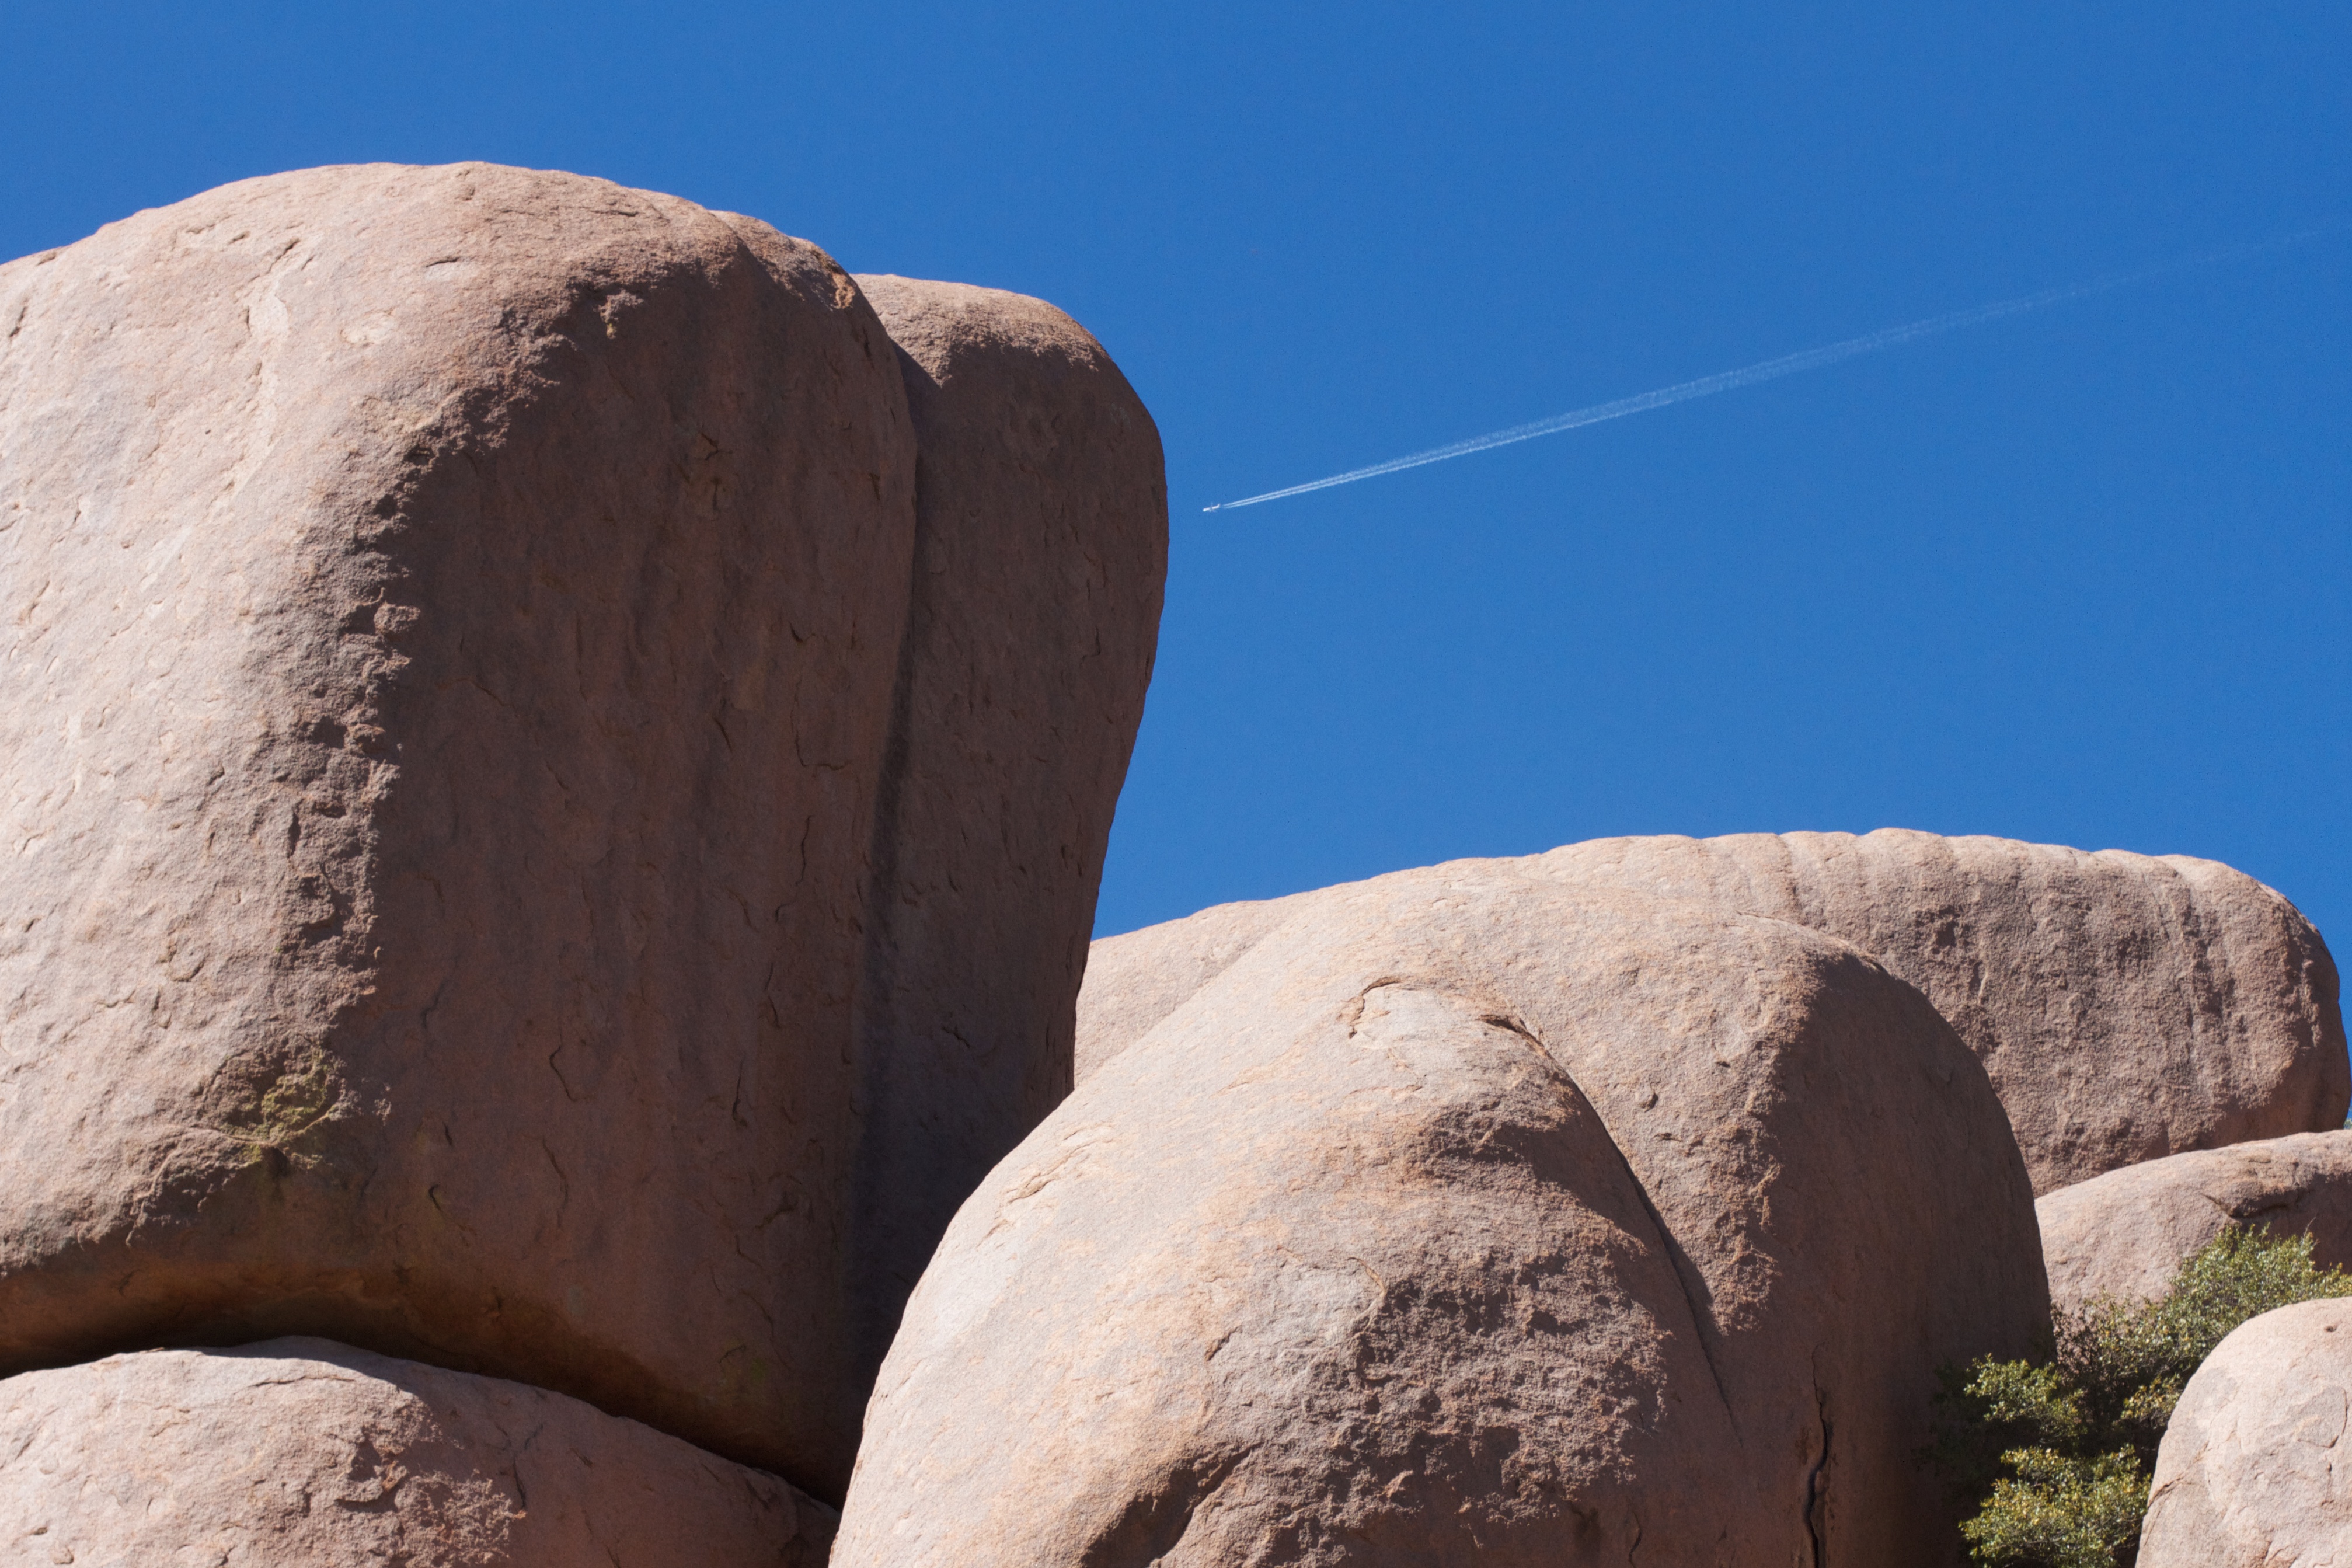
landscape, sand, rock, mountain, monument, formation, statue, arch, material, sculpture, art, geology, temple, badlands, boulder, monolith, ancient history